Qëndrim Rijani

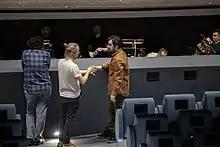

To this day, he has directed 27 plays in professional national and city theatres, one opera and three documentary films: